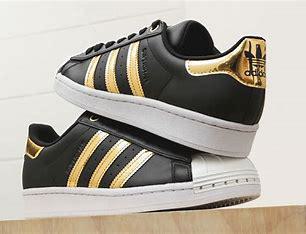
Brand: adidas
Model: originals Adidas Originals Superstar